Carl XVI Gustaf

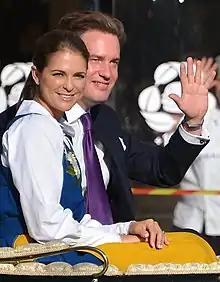
A new Swedish double duchy was created for Princess Madeleine (left) in 1982, whereas her husband in 2013 declined to become a Swedish citizen, prince, and duke, and is called "Herr" Christopher O'Neill in Sweden

On 15 September 1973, Carl Gustaf ascended the throne upon the death of his grandfather, Gustaf VI Adolf. On 19 September, he took the required regal assurance during an extraordinary meeting of the cabinet. Afterwards, he appeared before members of parliament, the diplomatic corps and court in the Hall of State at the Royal Palace where he was enthroned on the Silver Throne and gave a speech. Both the cabinet meeting and ceremony at the Hall were broadcast live on television. Following the ceremonies, he appeared on the balcony to acknowledge gathered crowds.